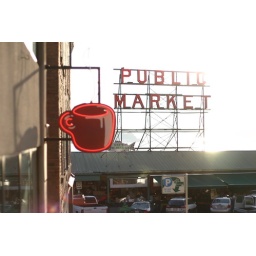
Shot of the Seattle's Best Coffee sign on Pike St just in front of the Pike Place market sign in Seattle